Doping in Russia

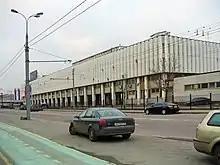
Headquarters of the Russian Olympic Committee in Moscow

In June 2016, WADA released a report stating that the work of its Doping Control Officers (DCO) had been limited by a "significant amount of unavailable competitor reports and missed tests", insufficient or incorrect competitor location information, and little information about the location or date of competitions. Some competitors named military cities requiring special permission to enter as their location and some national championships, including Olympic qualifiers, were held in cities with restricted access due to civil conflicts, preventing testing of the competitors. WADA also reported intimidation of DCOs by armed Federal Security Service (FSB) agents; "significant delays" before being allowed to enter venues; consistent monitoring by security staff; delays in receiving competitor lists; and opening of sample packages by Russian customs. 90% of Russian competitors did not respond or "emphatically" refused when WADA requested to interview them as part of its investigation. Director-general David Howman stated, "It was the very right time for those who considered themselves clean [to approach WADA]. They had nine months, plenty of time, and none came forward."